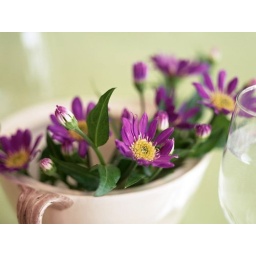
little flowers in a tea cup